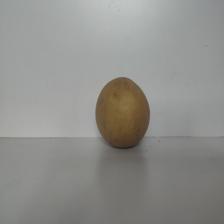
Size: Large